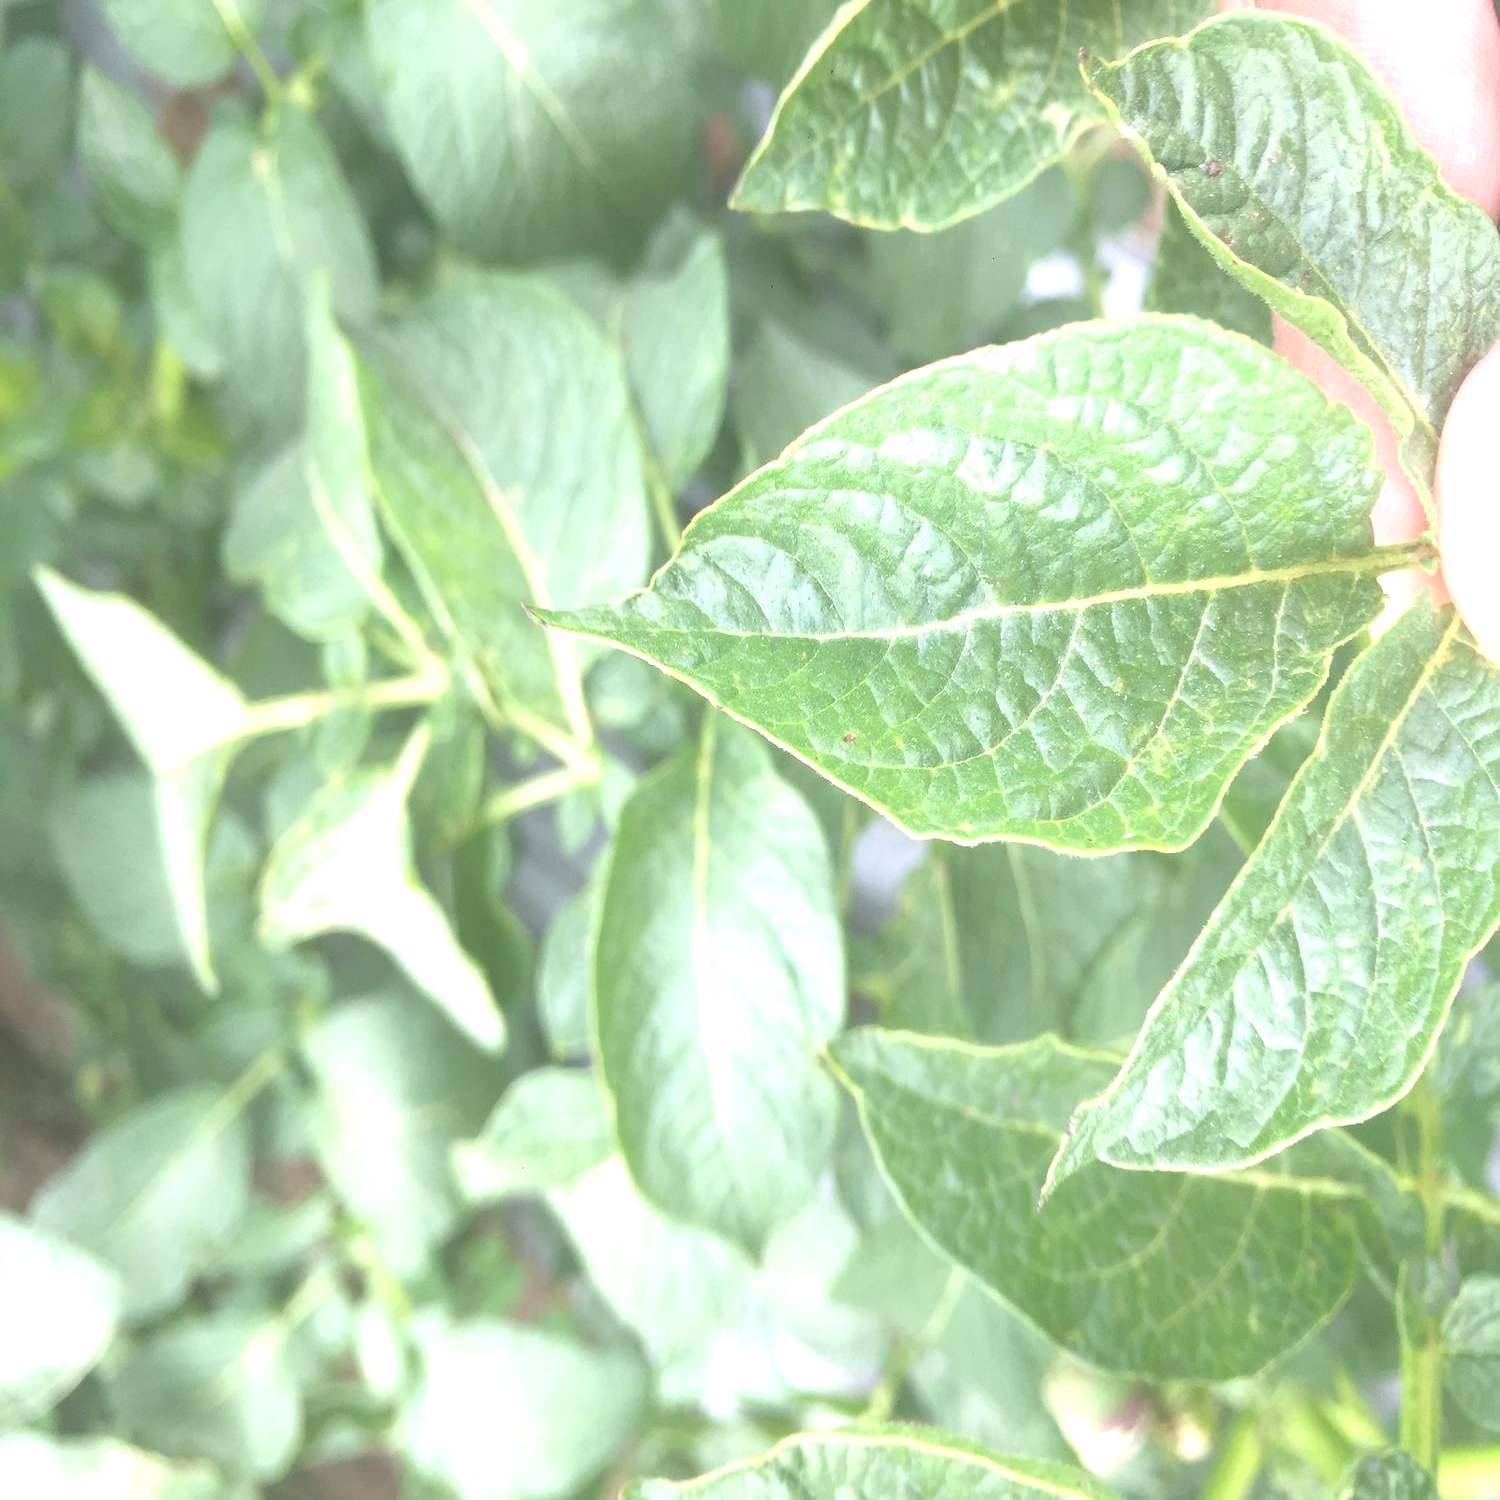
Etiqueta: Virus